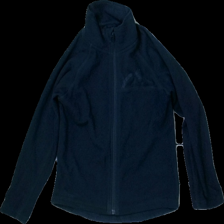
View: front
Type: Cardigan
Category: Children
Brand: Not in the list
Brand text on label: north bend
Colors: Blue
Material: 100% polyester
Pattern: Logo print
Cut: Regular
Size: 122
Season: Spring
Stains: Major
Damage: fläck arm
Damage location: bottom right
Damage 2 location: middle center
Damage 3 location: bottom left
Price range: <50
Recommended usage: Export
Description: blå fleece kofta med dragkedja och loggor, fläckar arm